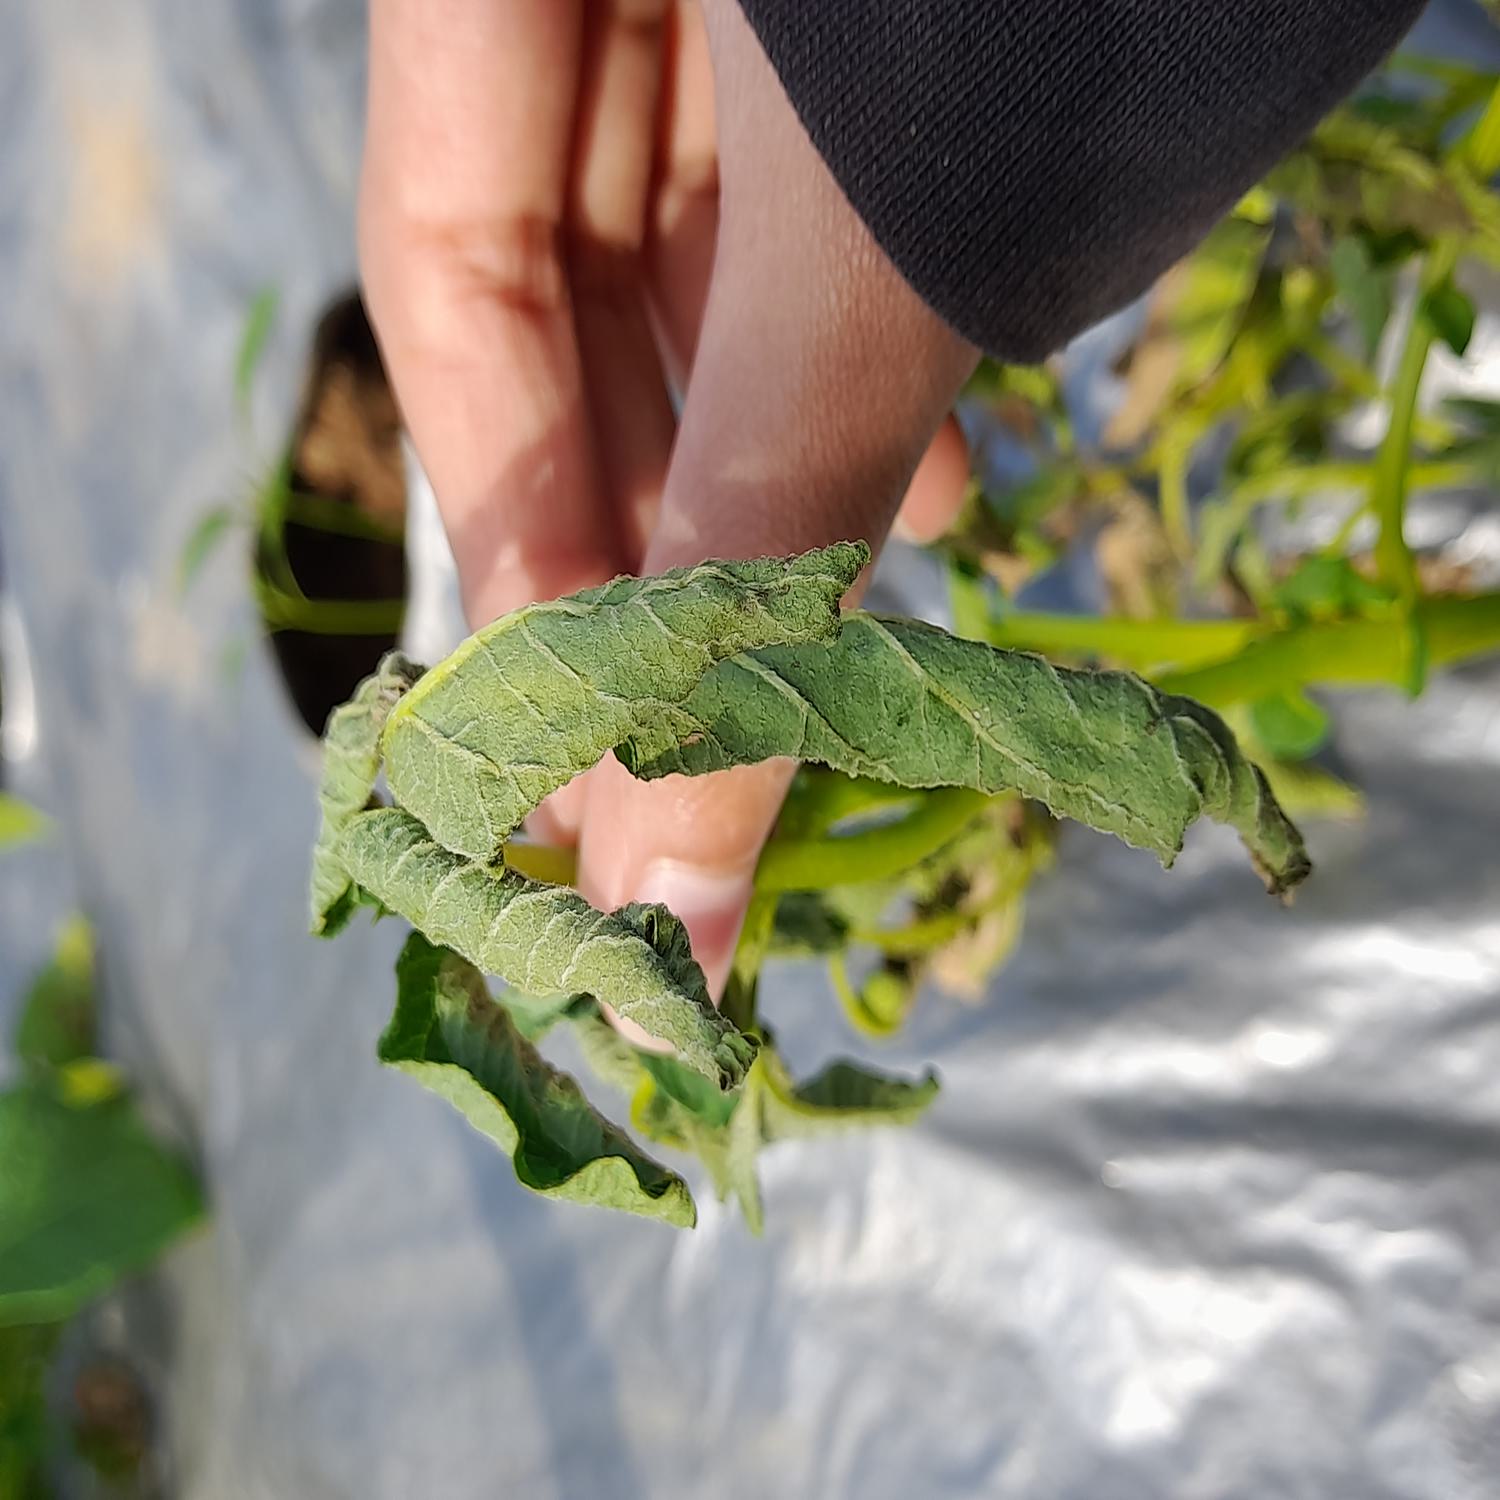
Label: Bacteria